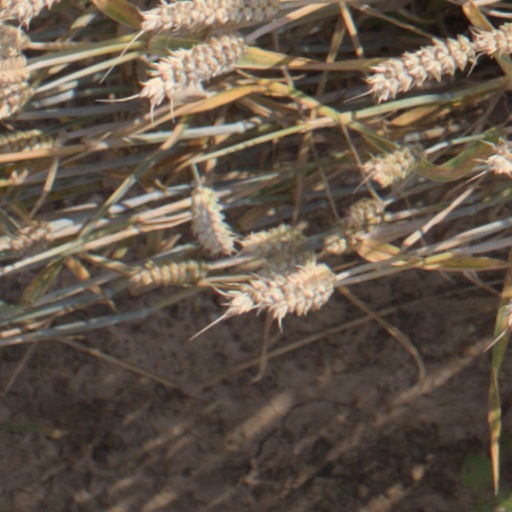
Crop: wheat